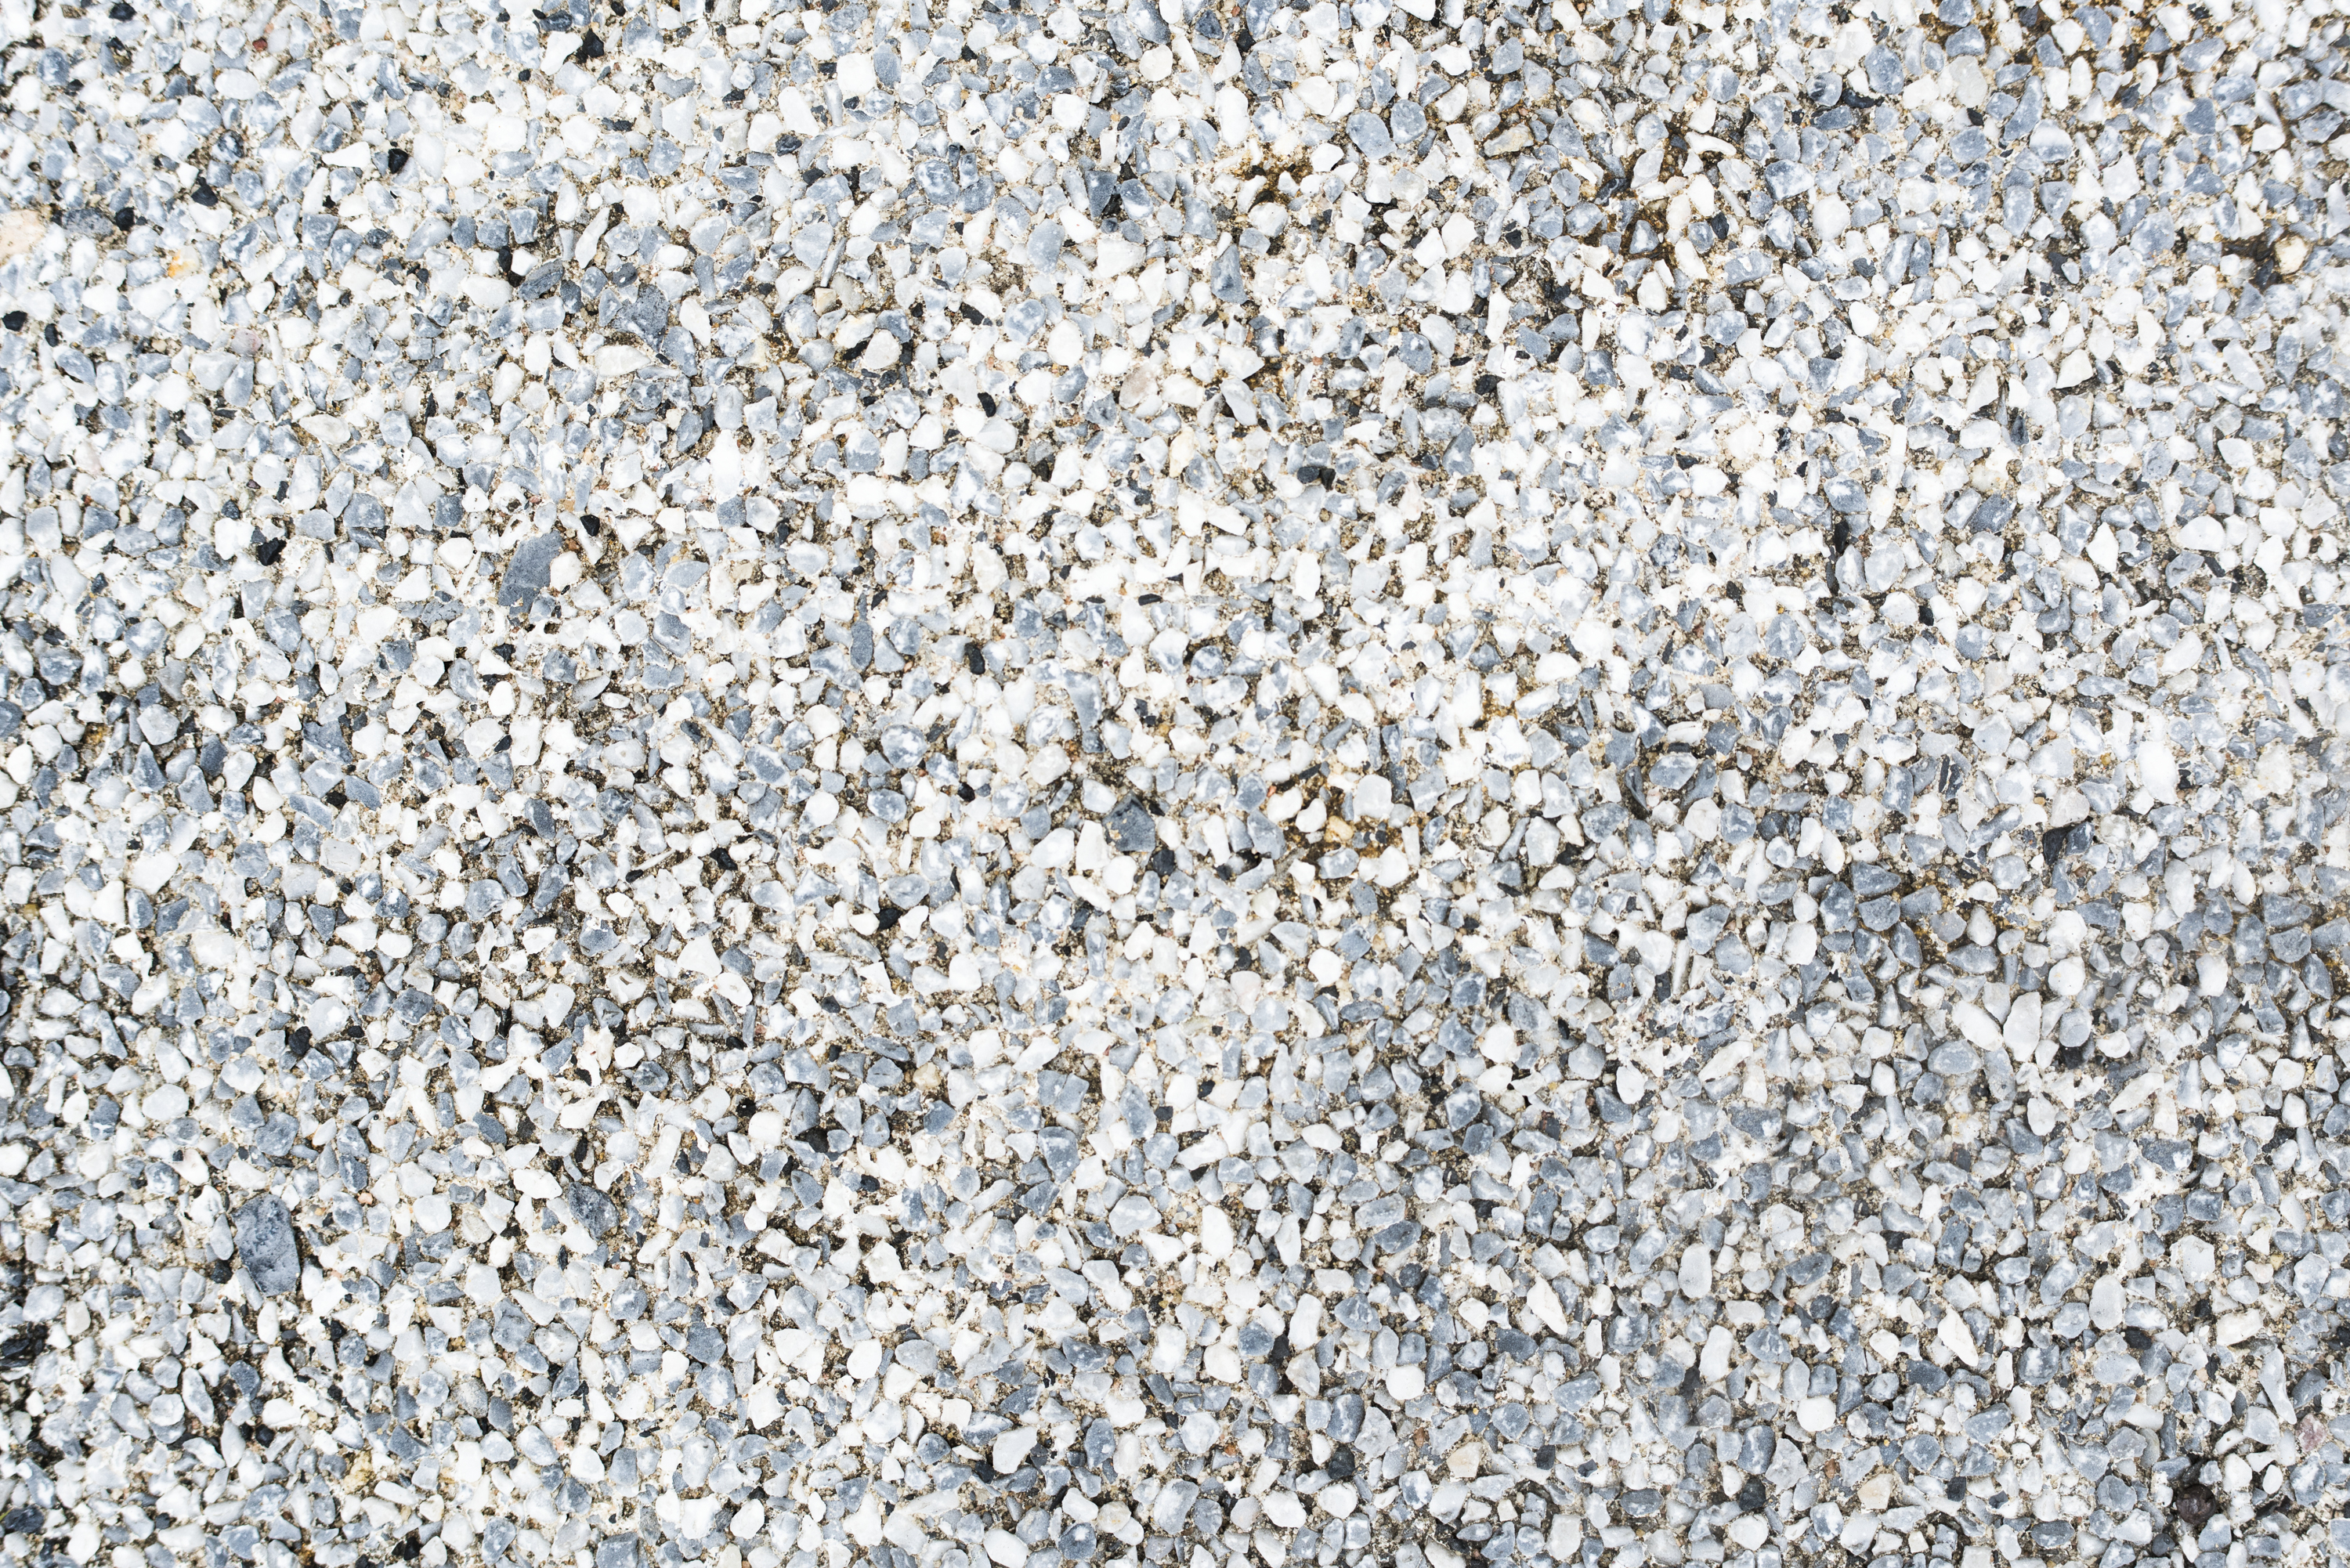
attractive, backdrop, background, color, copy space, decor, decorate, decoration, design space, isolated, pained, pattern, surface, texture, textured, wall, wallpaper, gravel, material, granite, rock, pebble, rubble, asphalt, grass